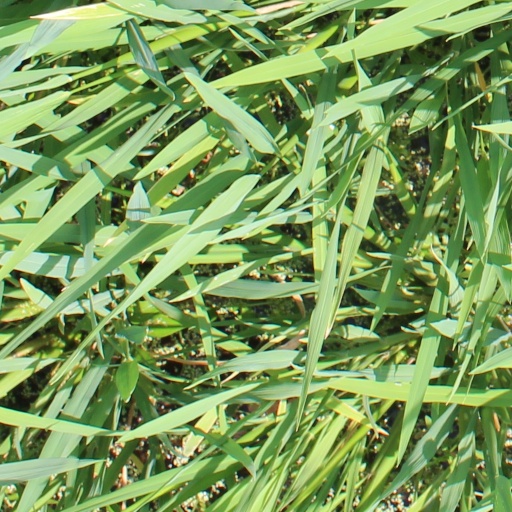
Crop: rice